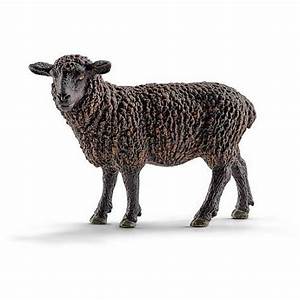
Label: sheep